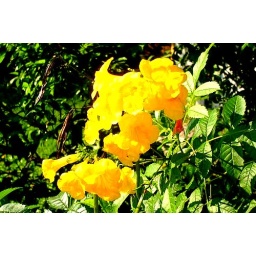
Yellow flower tree in our backyard